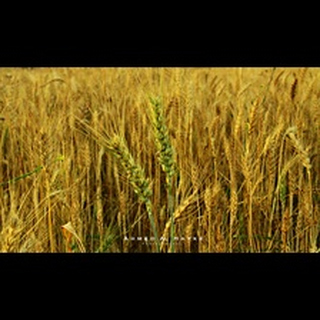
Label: wheat_blast